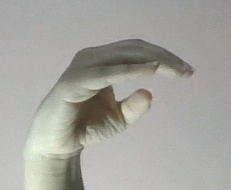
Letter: jeem